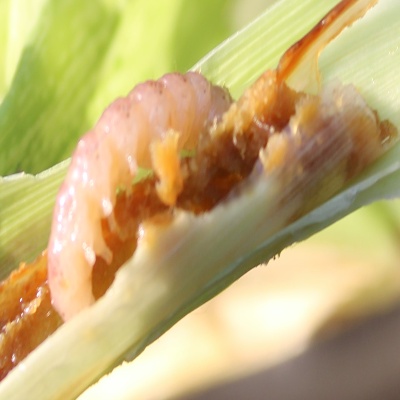
Crop: Maize
Condition: fall armyworm